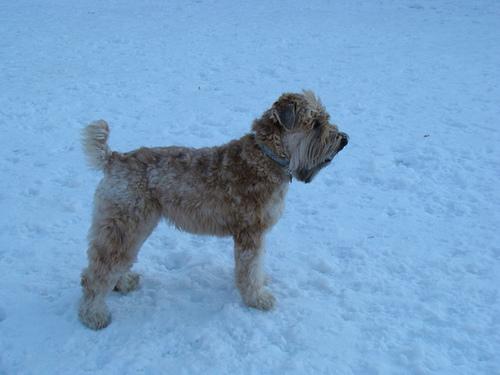
Breed: wheaten terrier